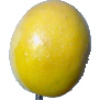
Label: maracuja